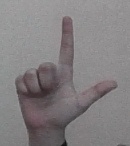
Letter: laam